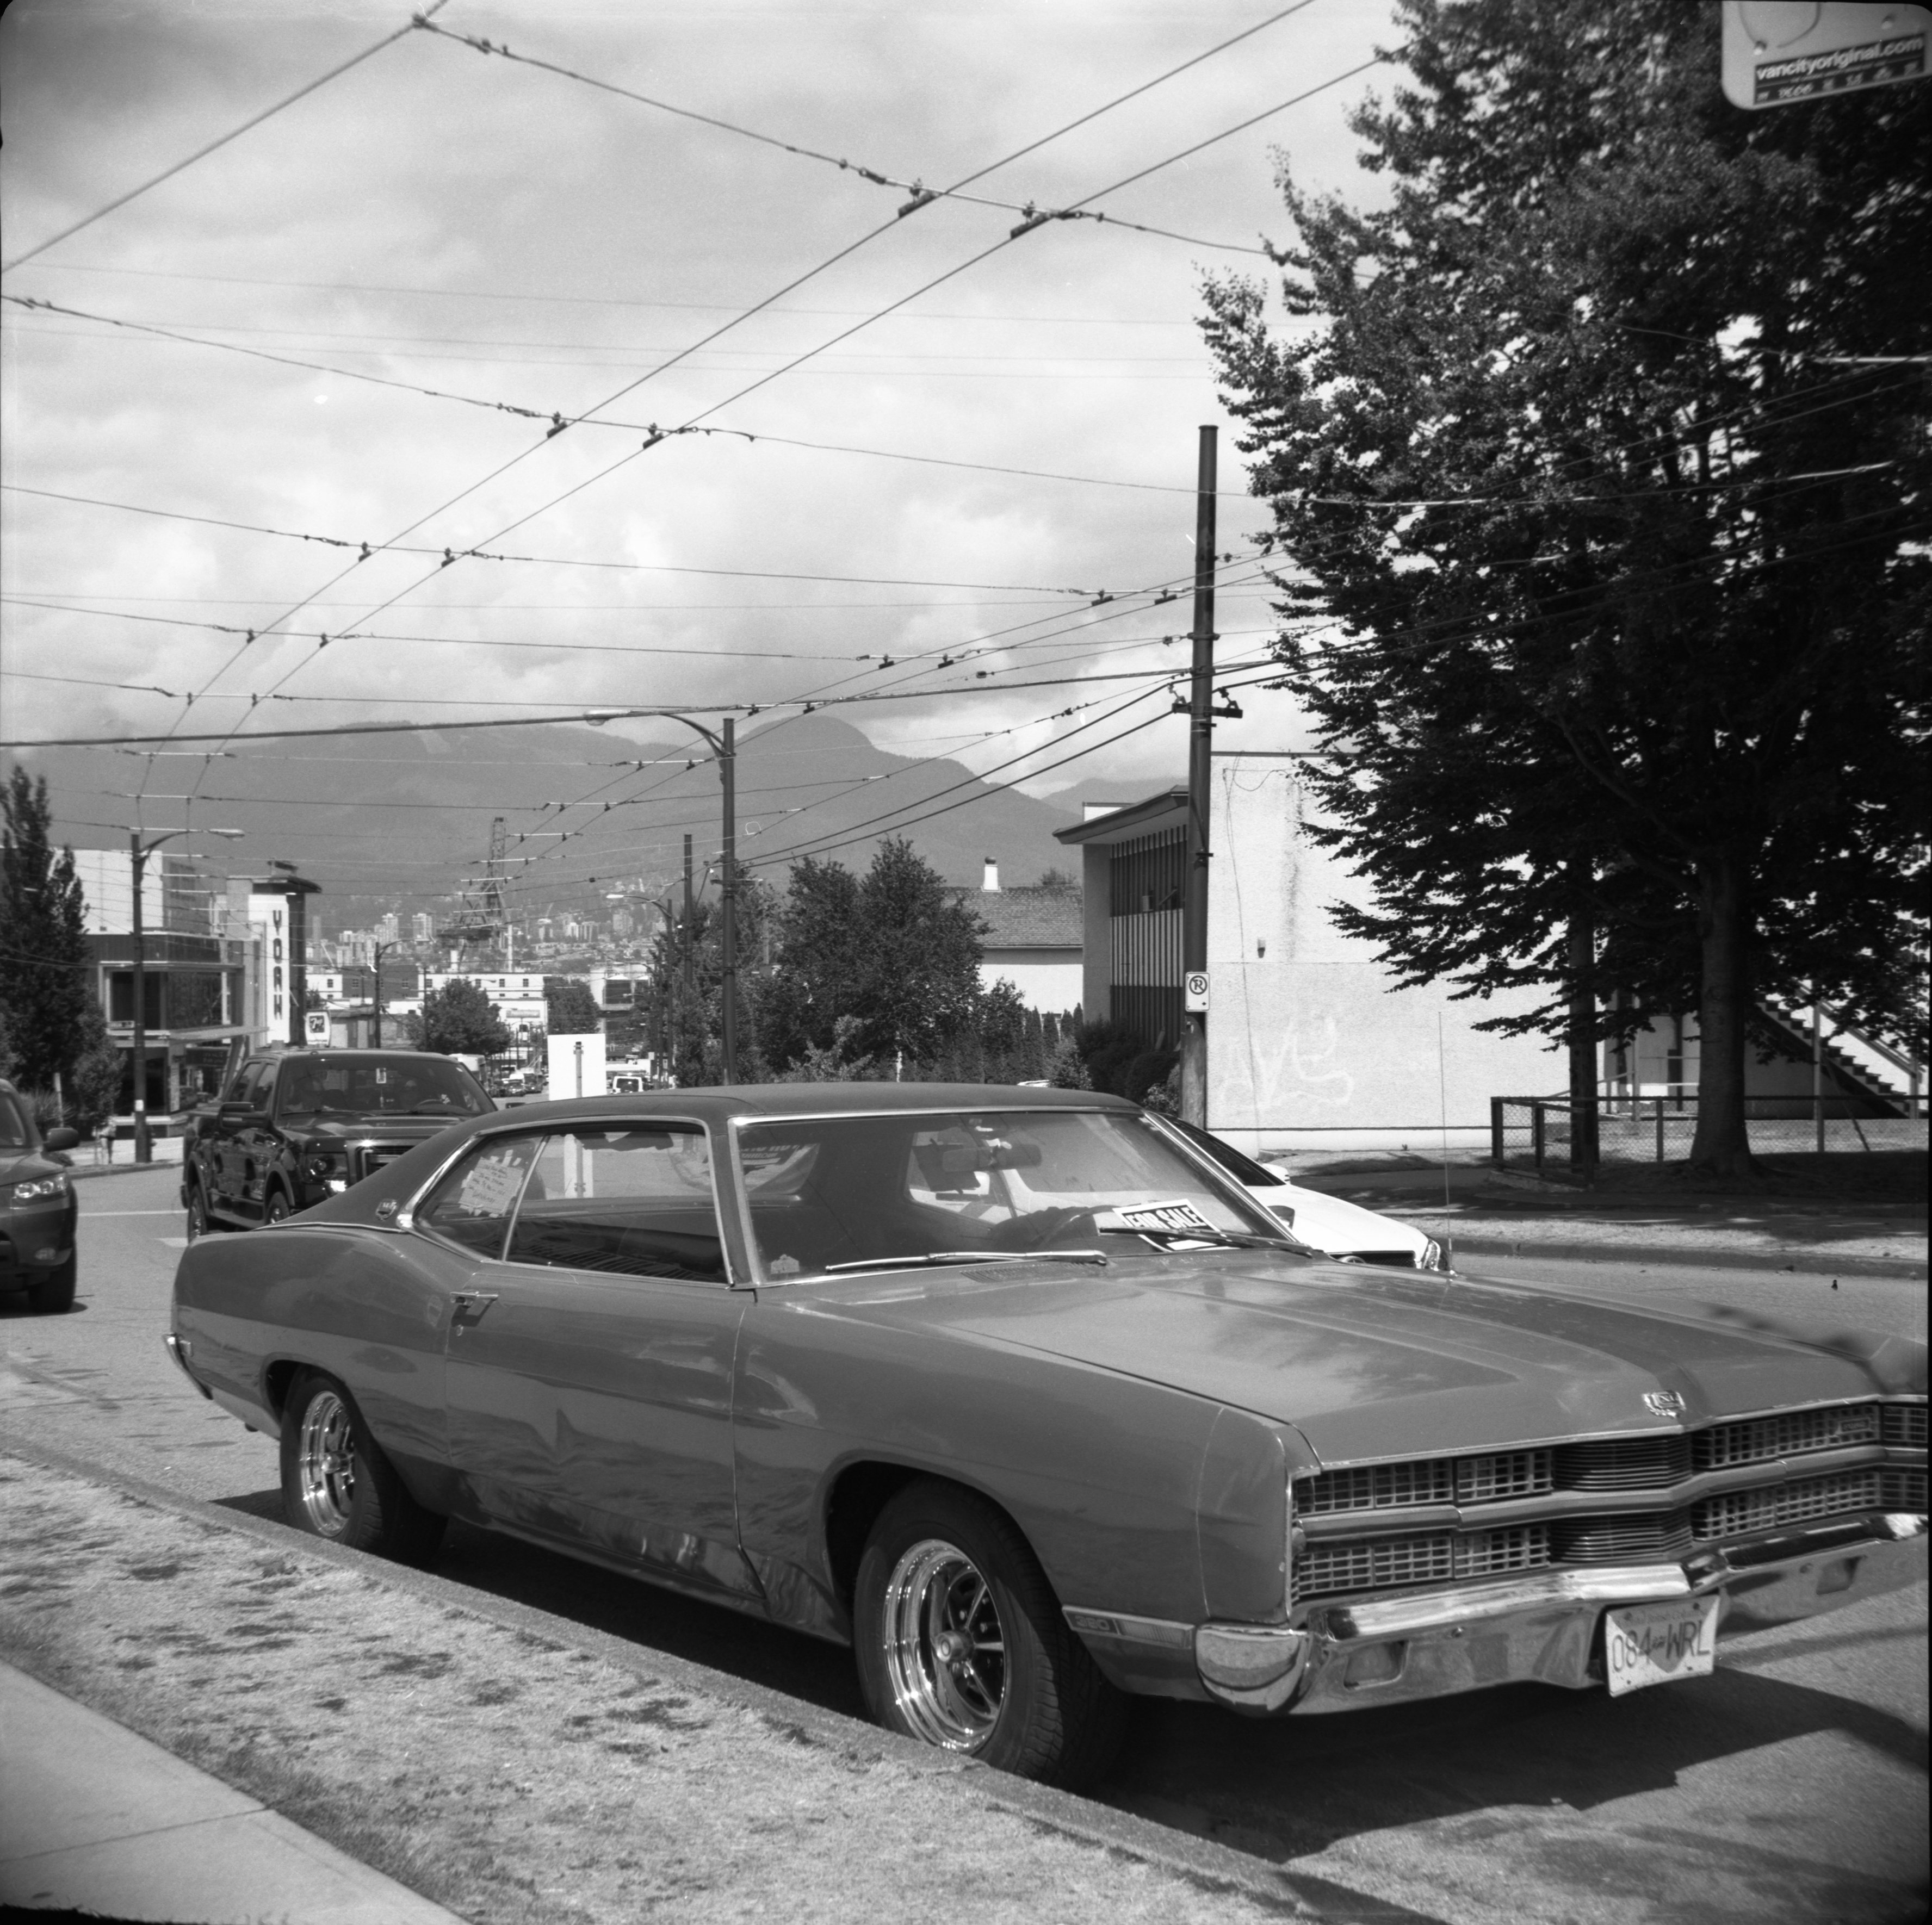
black and white, car, vehicle, monochrome, vintage car, sedan, classic, 120film, classiccar, kodaktmax400, musclecar, frankasolidaiie, antique car, land vehicle, monochrome photography, automobile make, automotive exterior, automotive design, luxury vehicle, full size car